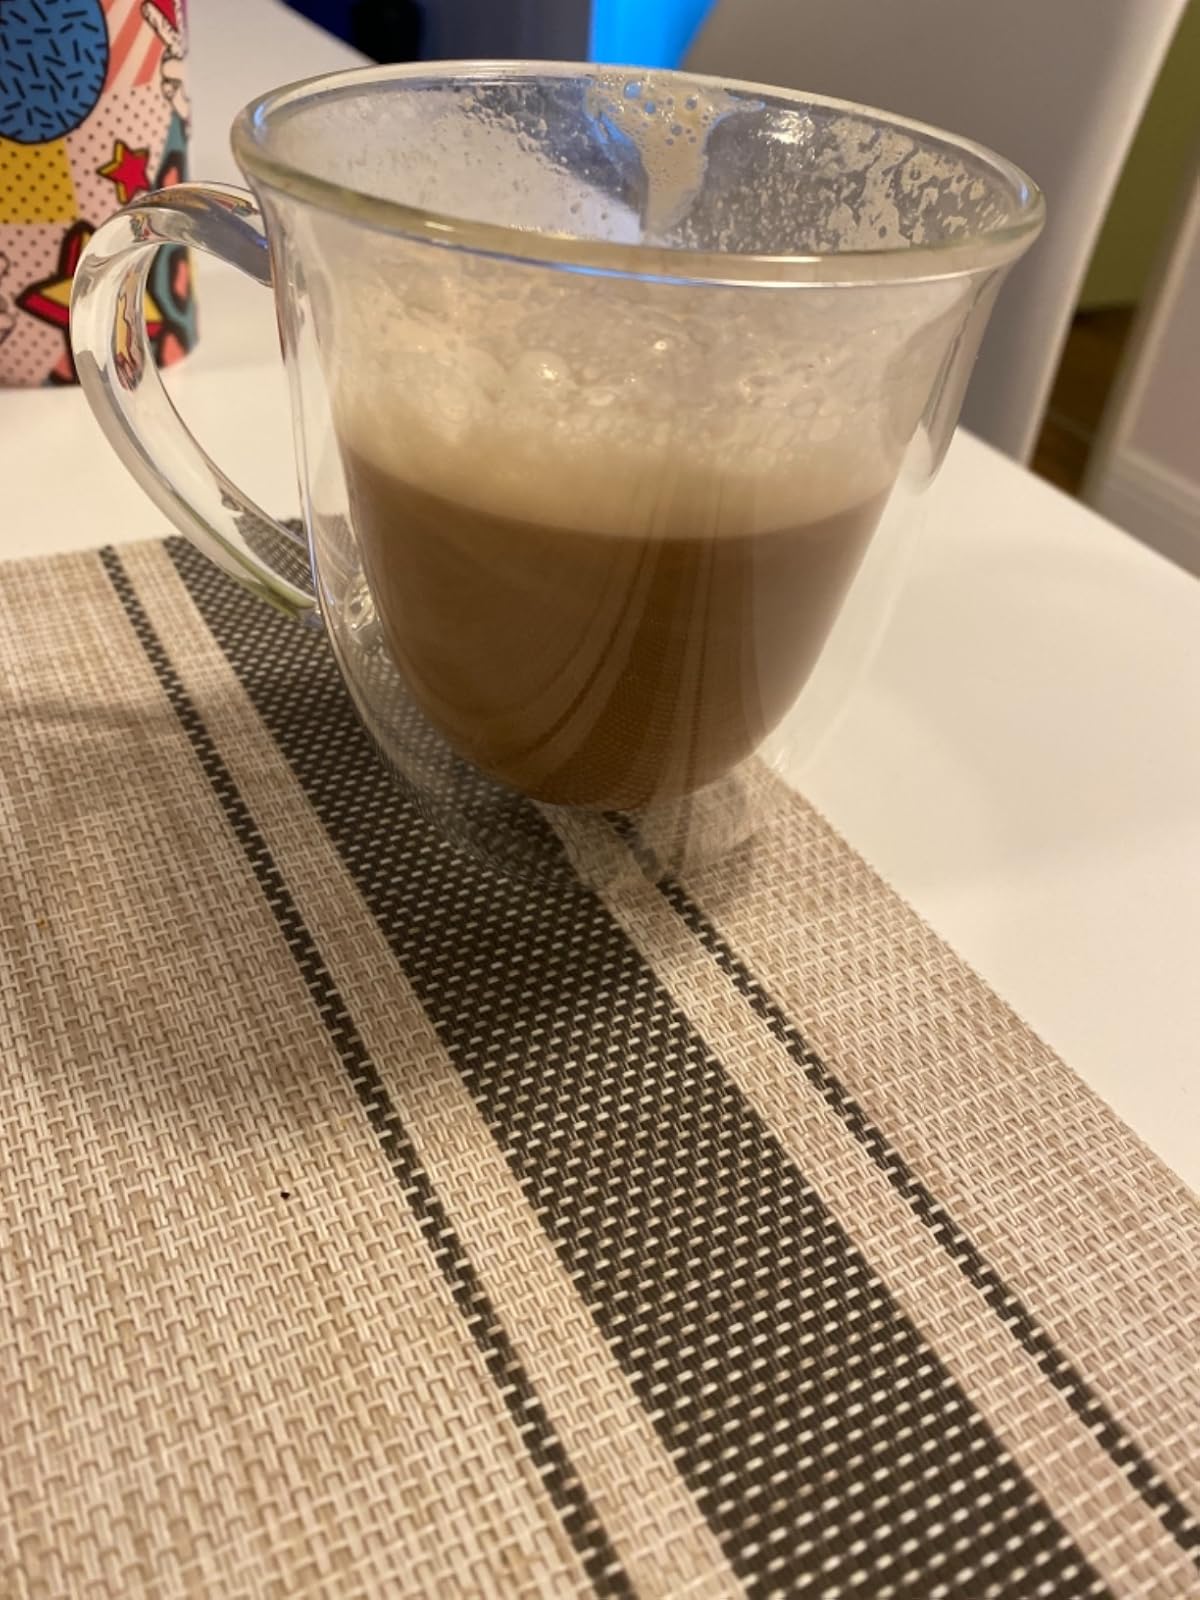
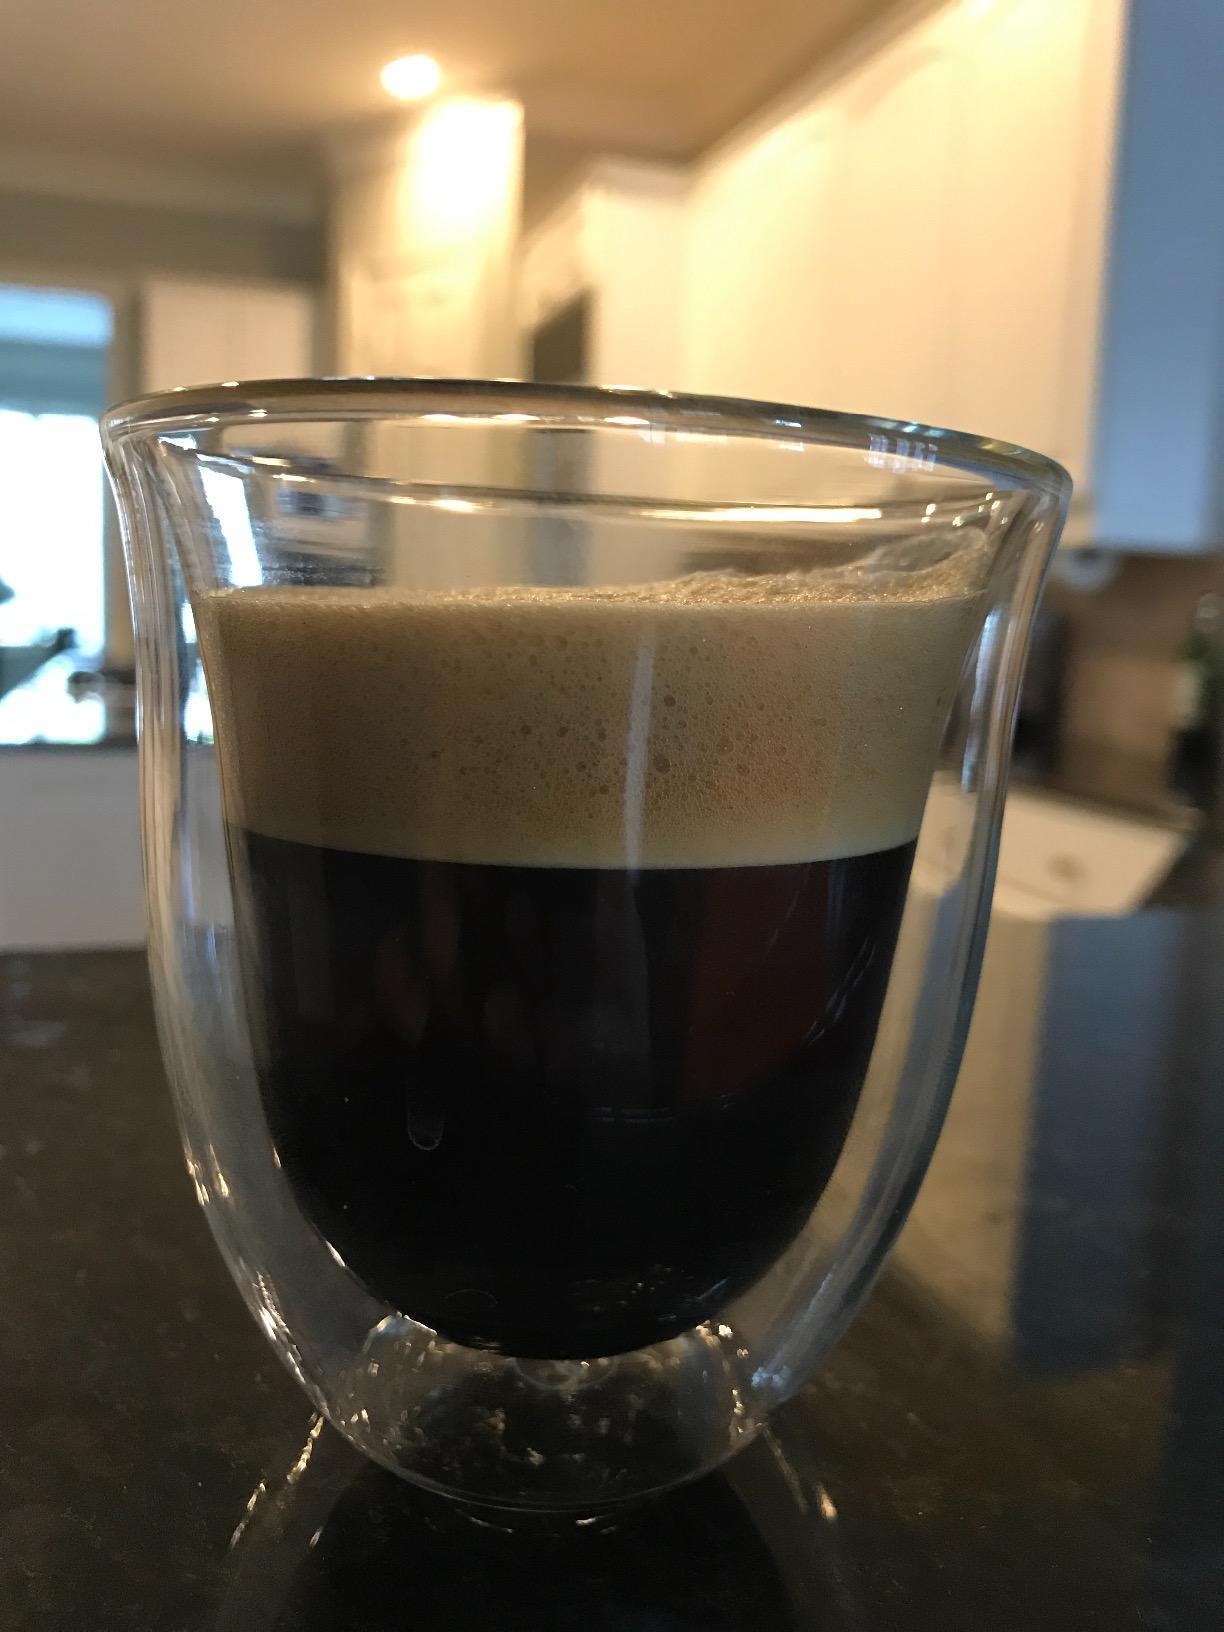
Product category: items_mug
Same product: no